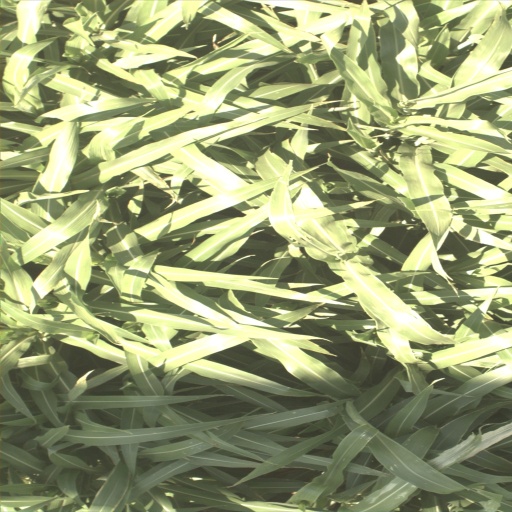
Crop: sorghum